Criticism of modern paganism

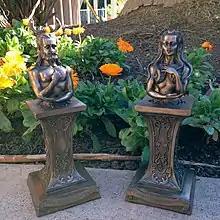
The Triple Goddess (Crone aspect) and Horned God, the classic neopagan duotheistic pairing

Ideological issues that affect LGBTQ perception and interaction within the modern pagan community often stem from a traditionally dualistic cosmology, a view which focuses on two overarching and often oppositional categories. In modern paganism, this is traditionally seen surrounding sexuality, particularly heterosexuality, based on a gender binary which is assigned via genitalia at birth (in other words, gender essentialism.).